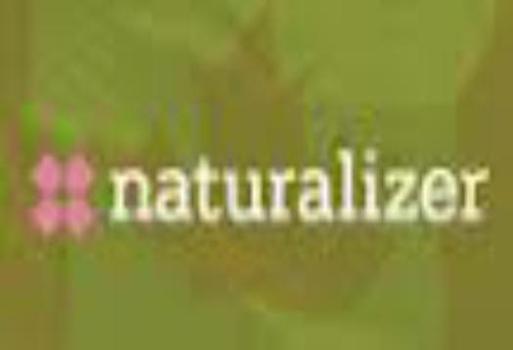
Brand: naturalizer-2
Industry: Clothes